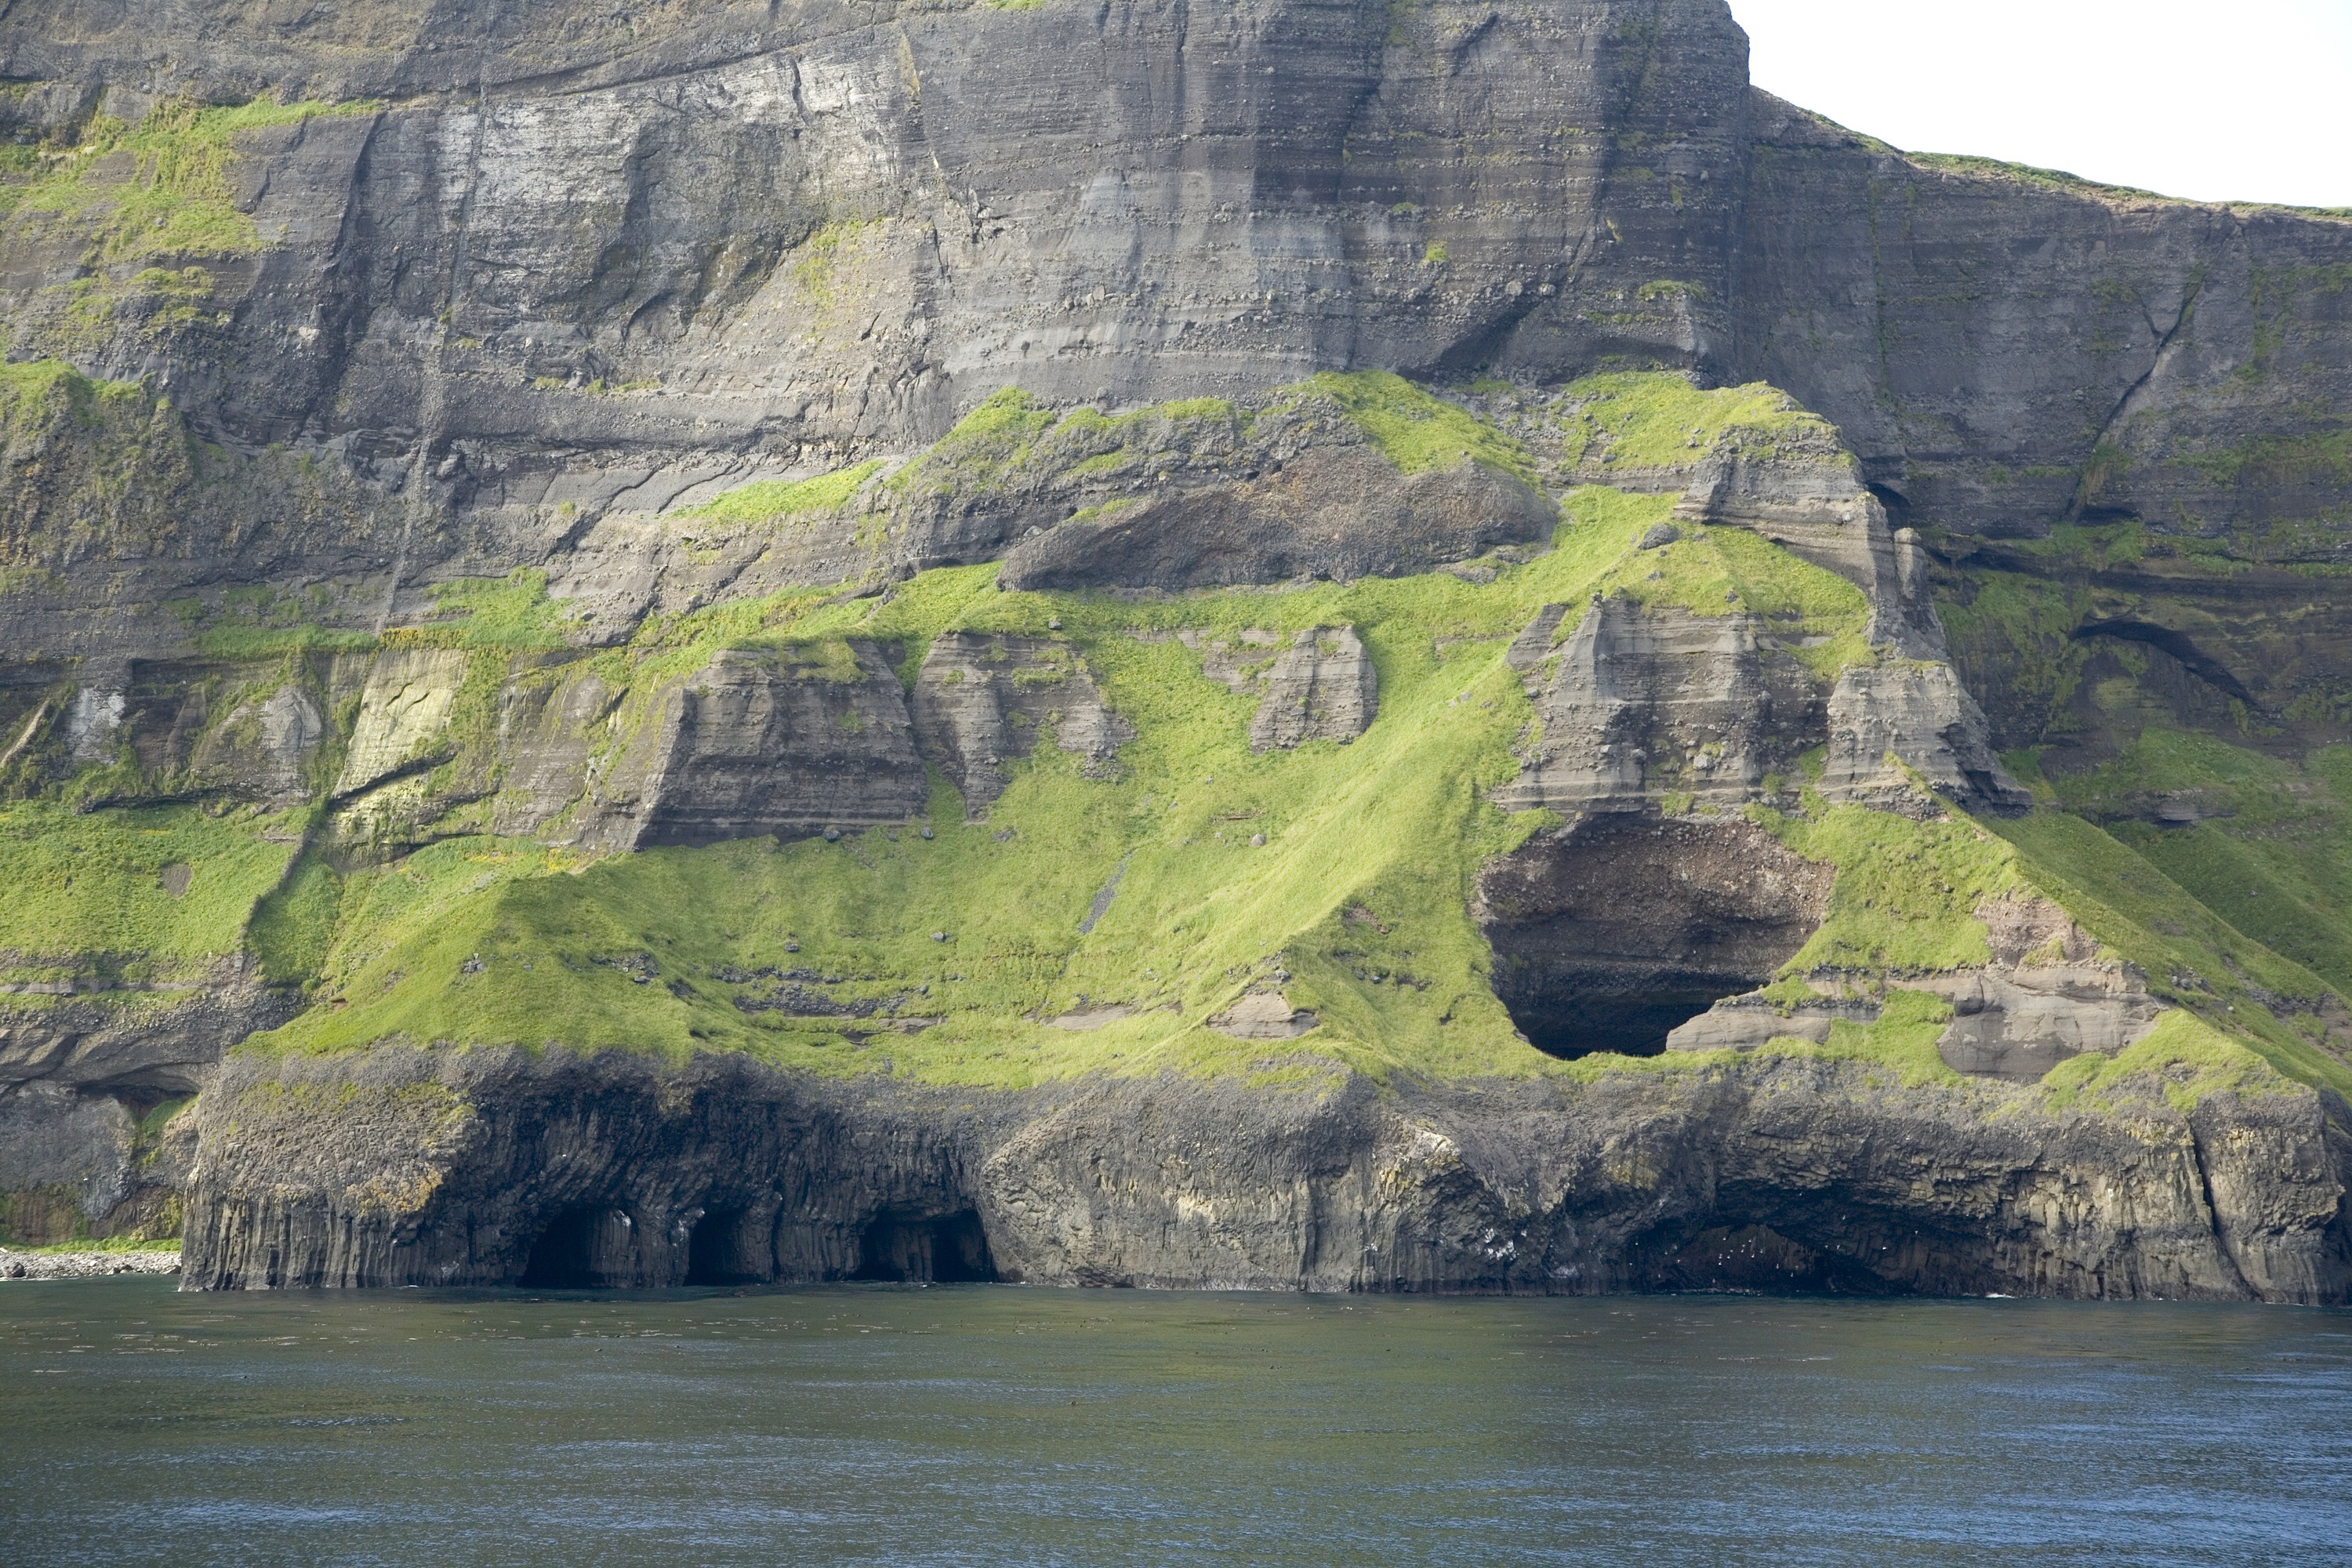
sea, coast, water, nature, grass, rock, lake, river, summer, moss, formation, cliff, spring, bay, fjord, highland, terrain, outside, geology, mountains, badlands, loch, formations, afghanistan, landform, geographical feature, glacial landform